History of the Jews in Europe

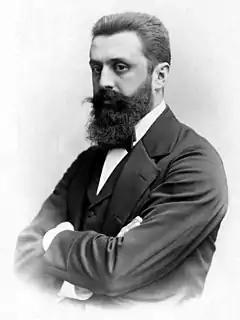
Theodor Herzl was the founder of the Modern Zionist movement and envisioned the founding of a future independent Jewish state

As part of the egalitarian principles of the French Revolution, Jews became full citizens without restrictions. Napoleon expanded the egalitarian principles in the places his armies conquered. Even in the Netherlands, which had a well-established tradition of religious tolerance, when it came under French sway, Jewish religious leaders no longer could exercise authority in an autonomous community. The so-called Jewish question was active exploration of a potentially new vision of the Jews' place in European states. The Jewish Enlightentment produced an important body of knowledge and speculation on a range of questions regarding Jewish identity. A leading figure was German Jewish philosopher Moses Mendelssohn.